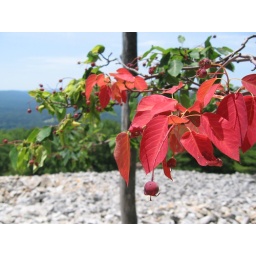
Unknown tree species found growing through the rocks on our day hike in Central Pennsylvania (the &amp;quot;Bald Spot&amp;quot;)